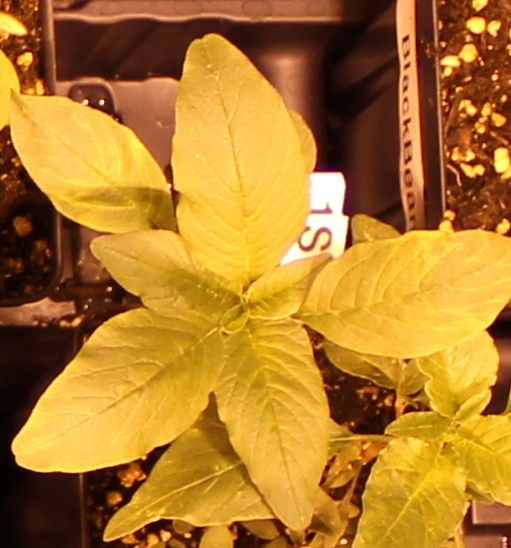
Label: Waterhemp